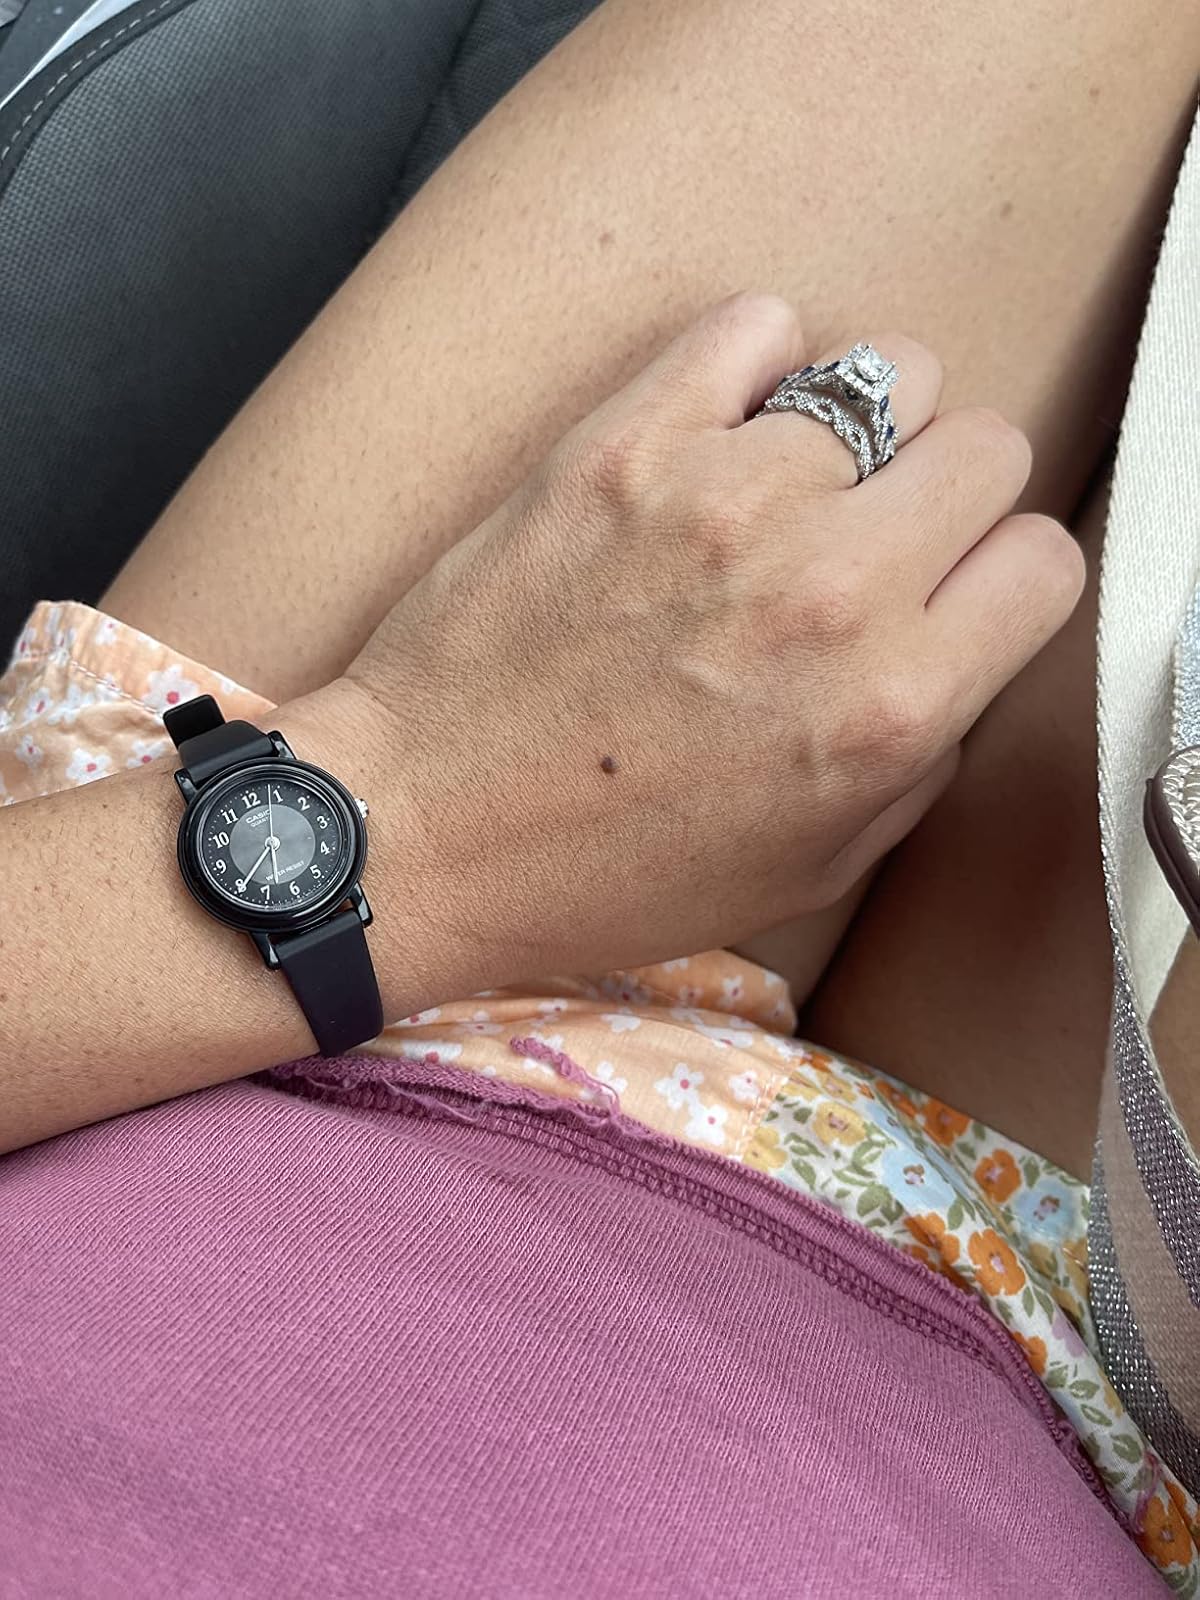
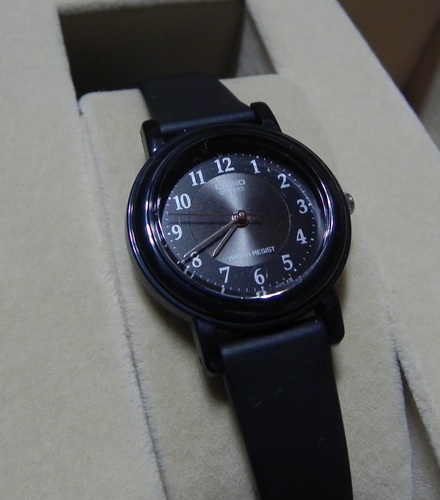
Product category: accessories_watch
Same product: yes